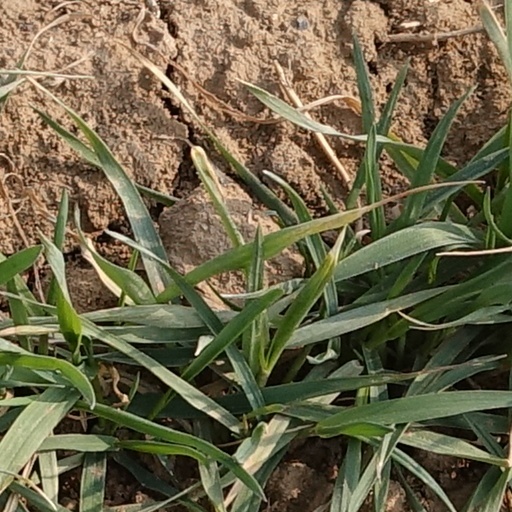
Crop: wheat